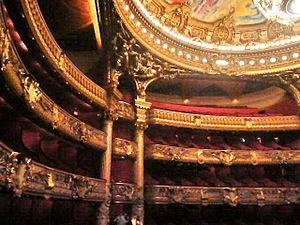
Salle de spectacle de l'Opéra Garnier, Paris. Loges (2e, 3e, 4e, 5e) face et côté.
L’opéra Garnier, ou palais Garnier, est un théâtre national qui a la vocation d'être une académie de musique, de chorégraphie et de poésie lyrique ; il est un élément majeur du patrimoine du 9ᵉ arrondissement de Paris et de la capitale. Il est situé place de l'Opéra, à l'extrémité nord de l'avenue de l'Opéra et au carrefour de nombreuses voies. Il est accessible par le métro, par le RER et par le bus. L'édifice s'impose comme un monument particulièrement représentatif de l'architecture éclectique et du style historiciste de la seconde moitié du XIXᵉ siècle. Sur une conception de l’architecte Charles Garnier retenue à la suite d’un concours, sa construction, décidée par Napoléon III dans le cadre des transformations de Paris menées par le préfet Haussmann et interrompue par la guerre de 1870, fut reprise au début de la Troisième République, après la destruction par incendie de l’opéra Le Peletier en 1873. Le bâtiment est inauguré le 5 janvier 1875 par le président Mac Mahon sous la IIIᵉ République.